Surf culture

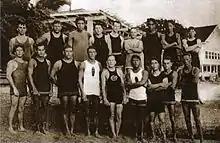
Duke Kahanamoku and the Hui Nalu Club

The prevailing narrative of surfing ("hee nalu"; literally, wave sliding) history places its origins in the South Pacific, where the practice became ritualized over the course of centuries. The consensus among anthropologists and historians is that surfing was practiced throughout Polynesia and elsewhere in the Pacific in premodern times, and that surfing has been culturally significant in Hawaii for at least 1,500 years.